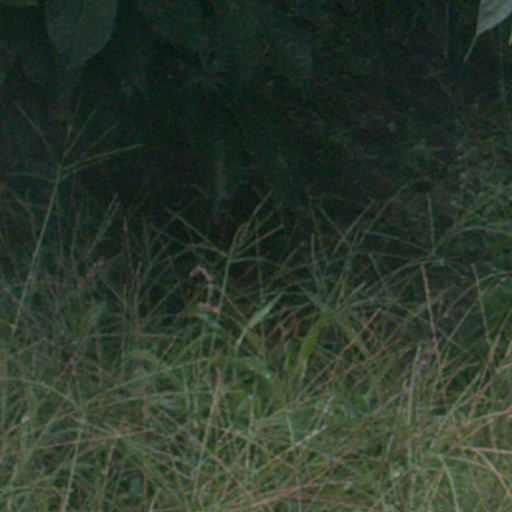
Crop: cassava